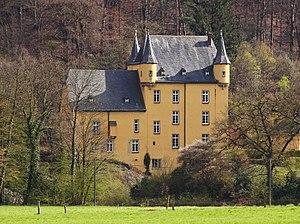
Le château de Strauweiler est un château en Allemagne situé dans la vallée de la Dhünn à Odenthal dans l'arrondissement de Rhin-Berg.